Chapel of the Madeleine, Malestroit

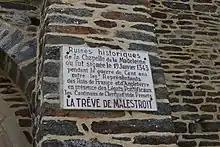
Plaque on the ruins recording the signing of the truce

The ruins, which are mediaeval with some 17th-century additions, are of an ancient leper hospital, which became in 1129 a priory of Marmoutier Abbey. In 1343, the plenipotentiaries of Philip VI of Valois and Edward III of England signed the Truce of Malestroit here.